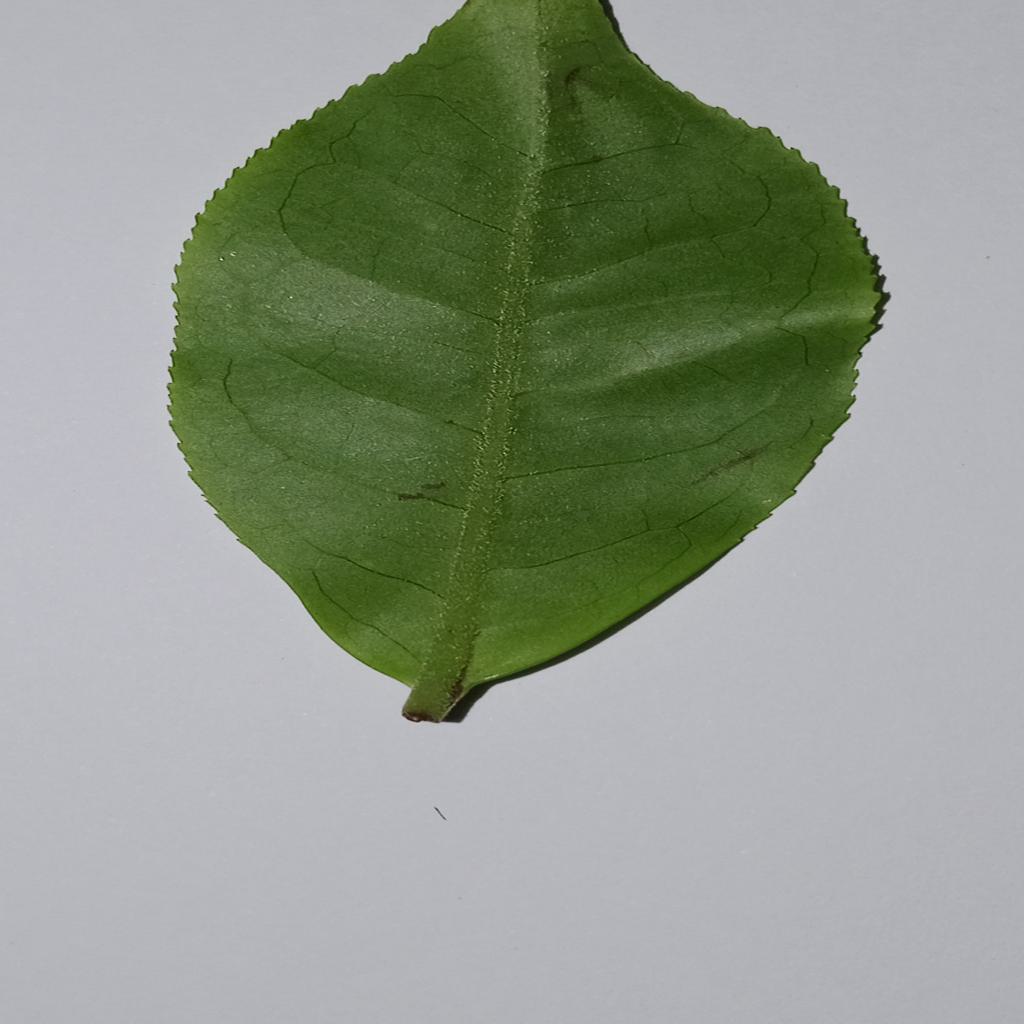
Label: Healthy